Las Cruces, New Mexico

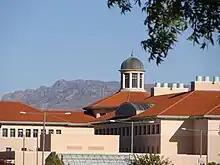
Las Cruces hosts the main campus of the New Mexico State University.

Las Cruces holds a Ciclovía, a citywide event featuring exercise and physical activities, on the last Sunday of each month at Meerscheidt Recreation Center.